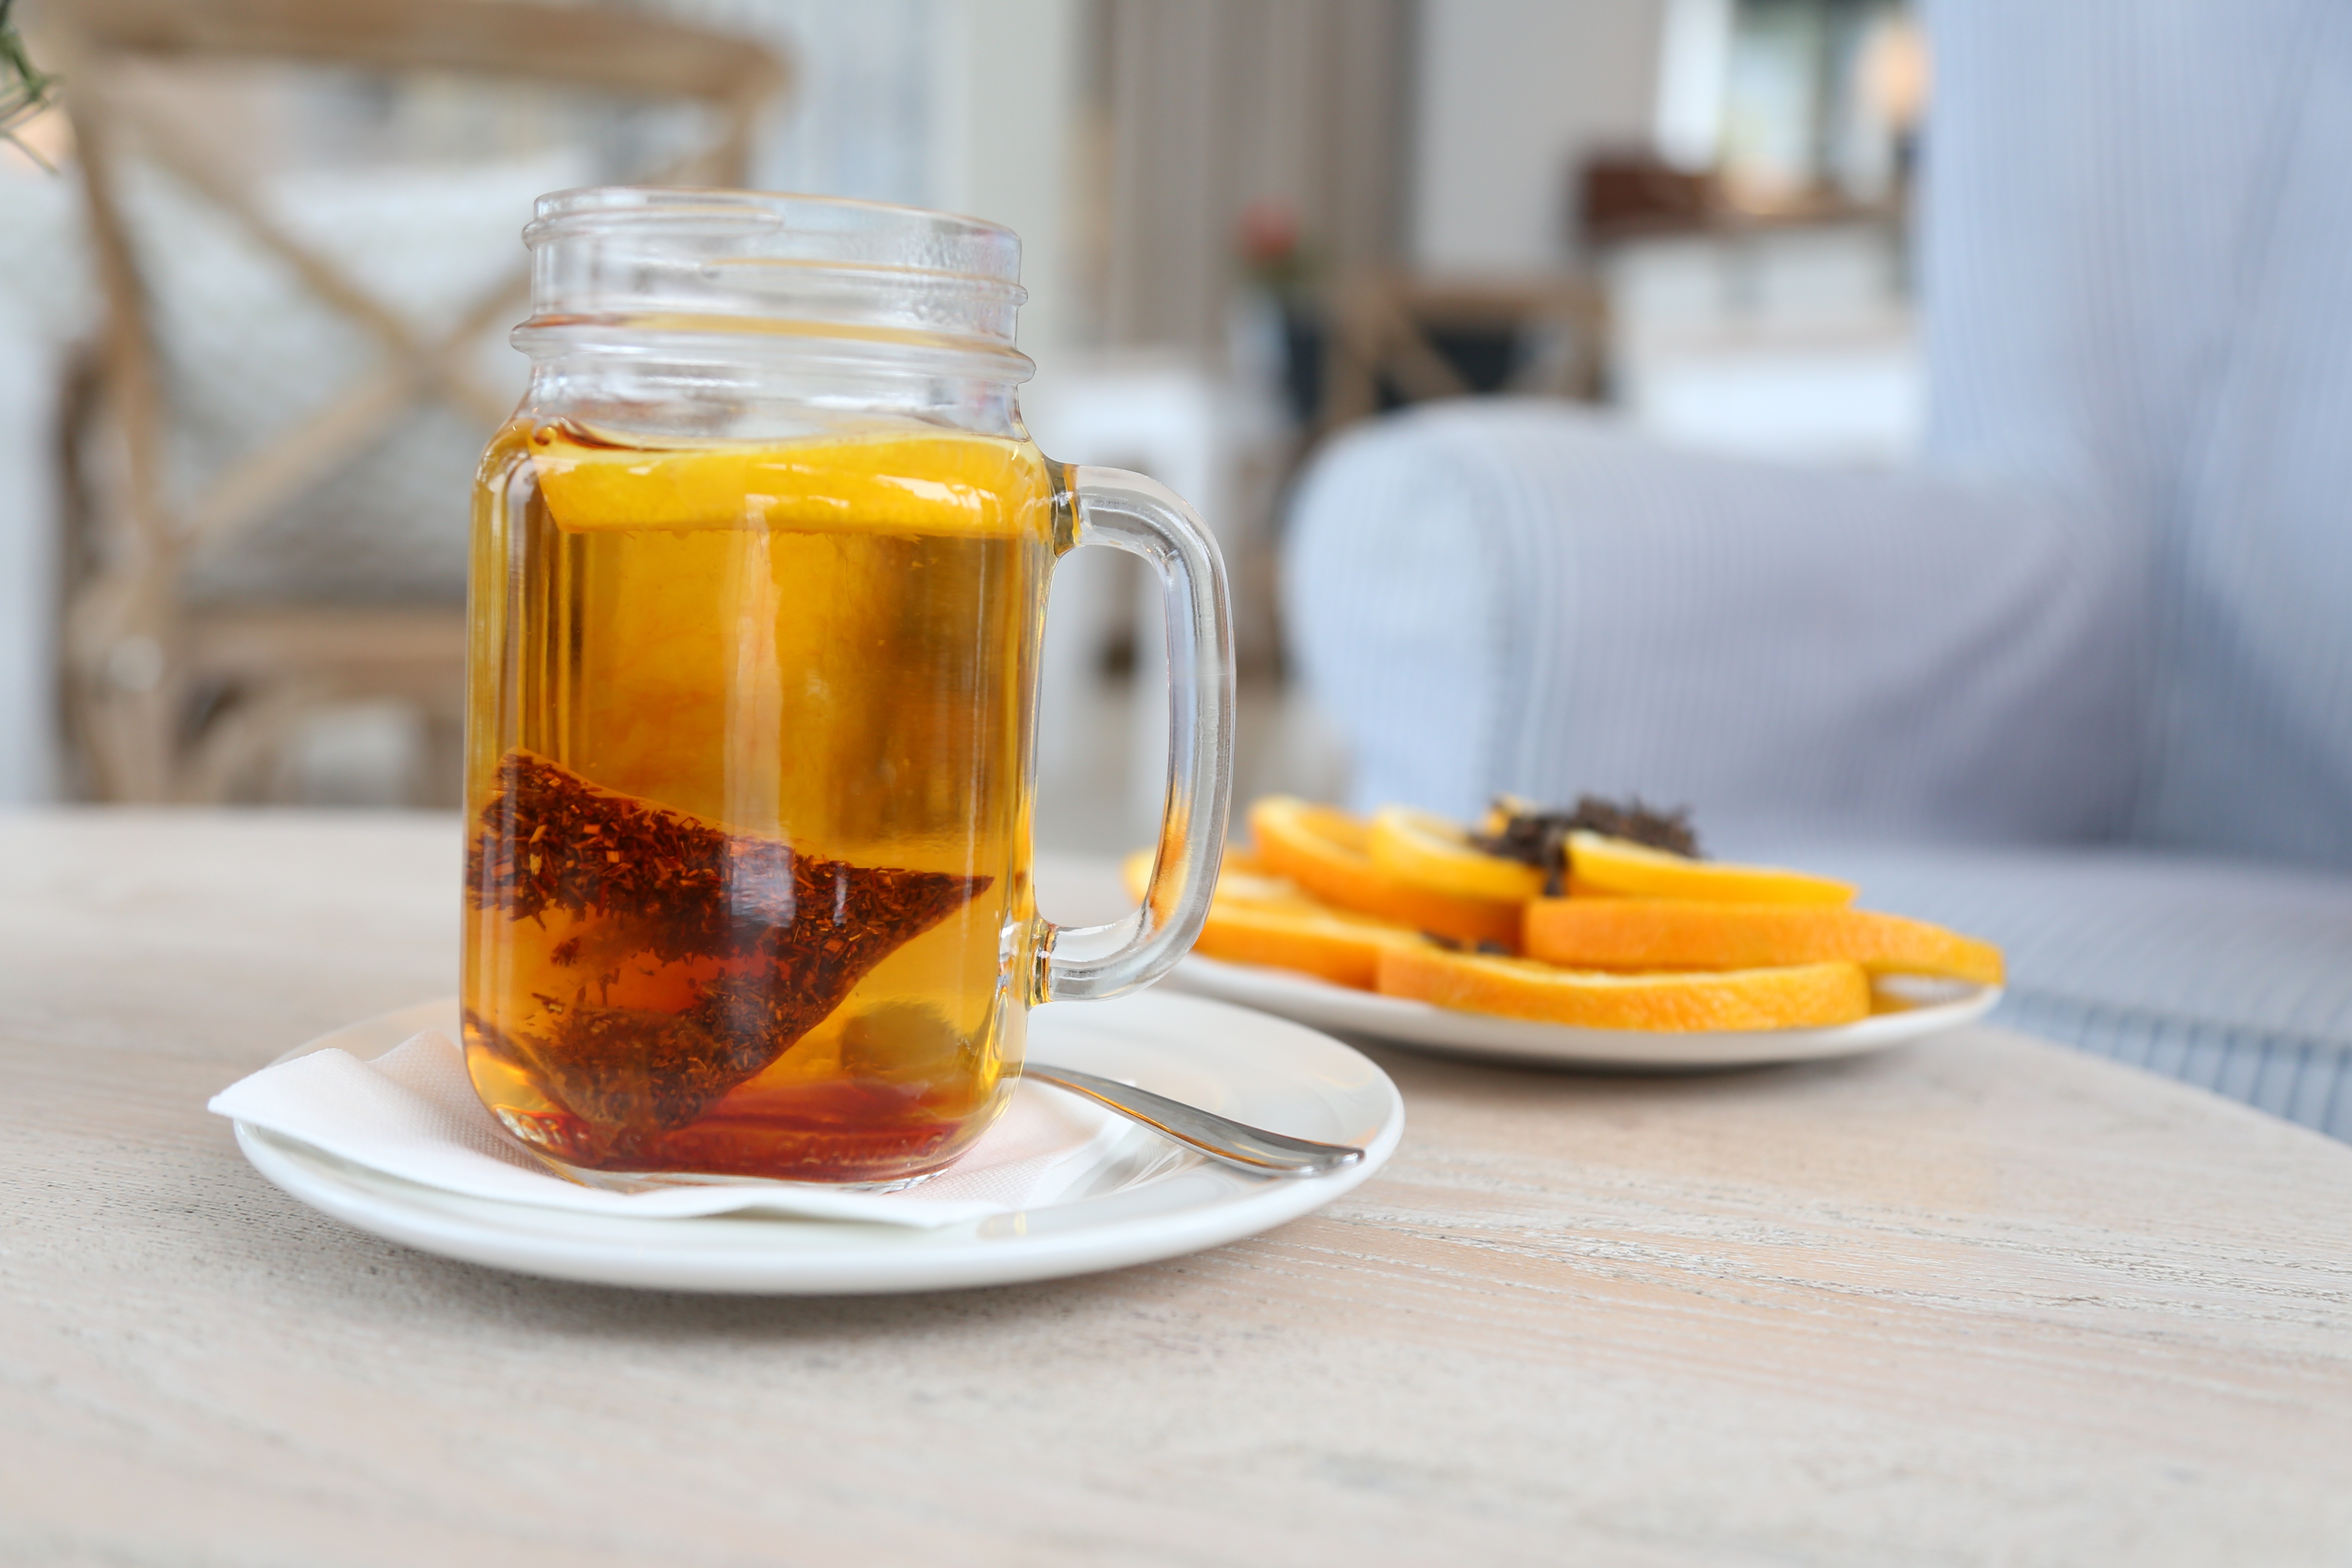
water, snow, cold, winter, cafe, tea, fresh, drink, rest, breakfast, lemon, condiment, relaxation, drinking, rooibos, drinks, vitamins, pleasure, cloves, flavor, the drink, vitamin c